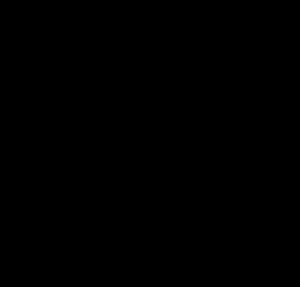
La polymérisation désigne la réaction chimique ou le procédé par lesquels des petites molécules réagissent entre elles pour former des molécules de masses molaires plus élevées. Les molécules initiales peuvent être des monomères ou des pré-polymères ; la synthèse conduit à des polymères.